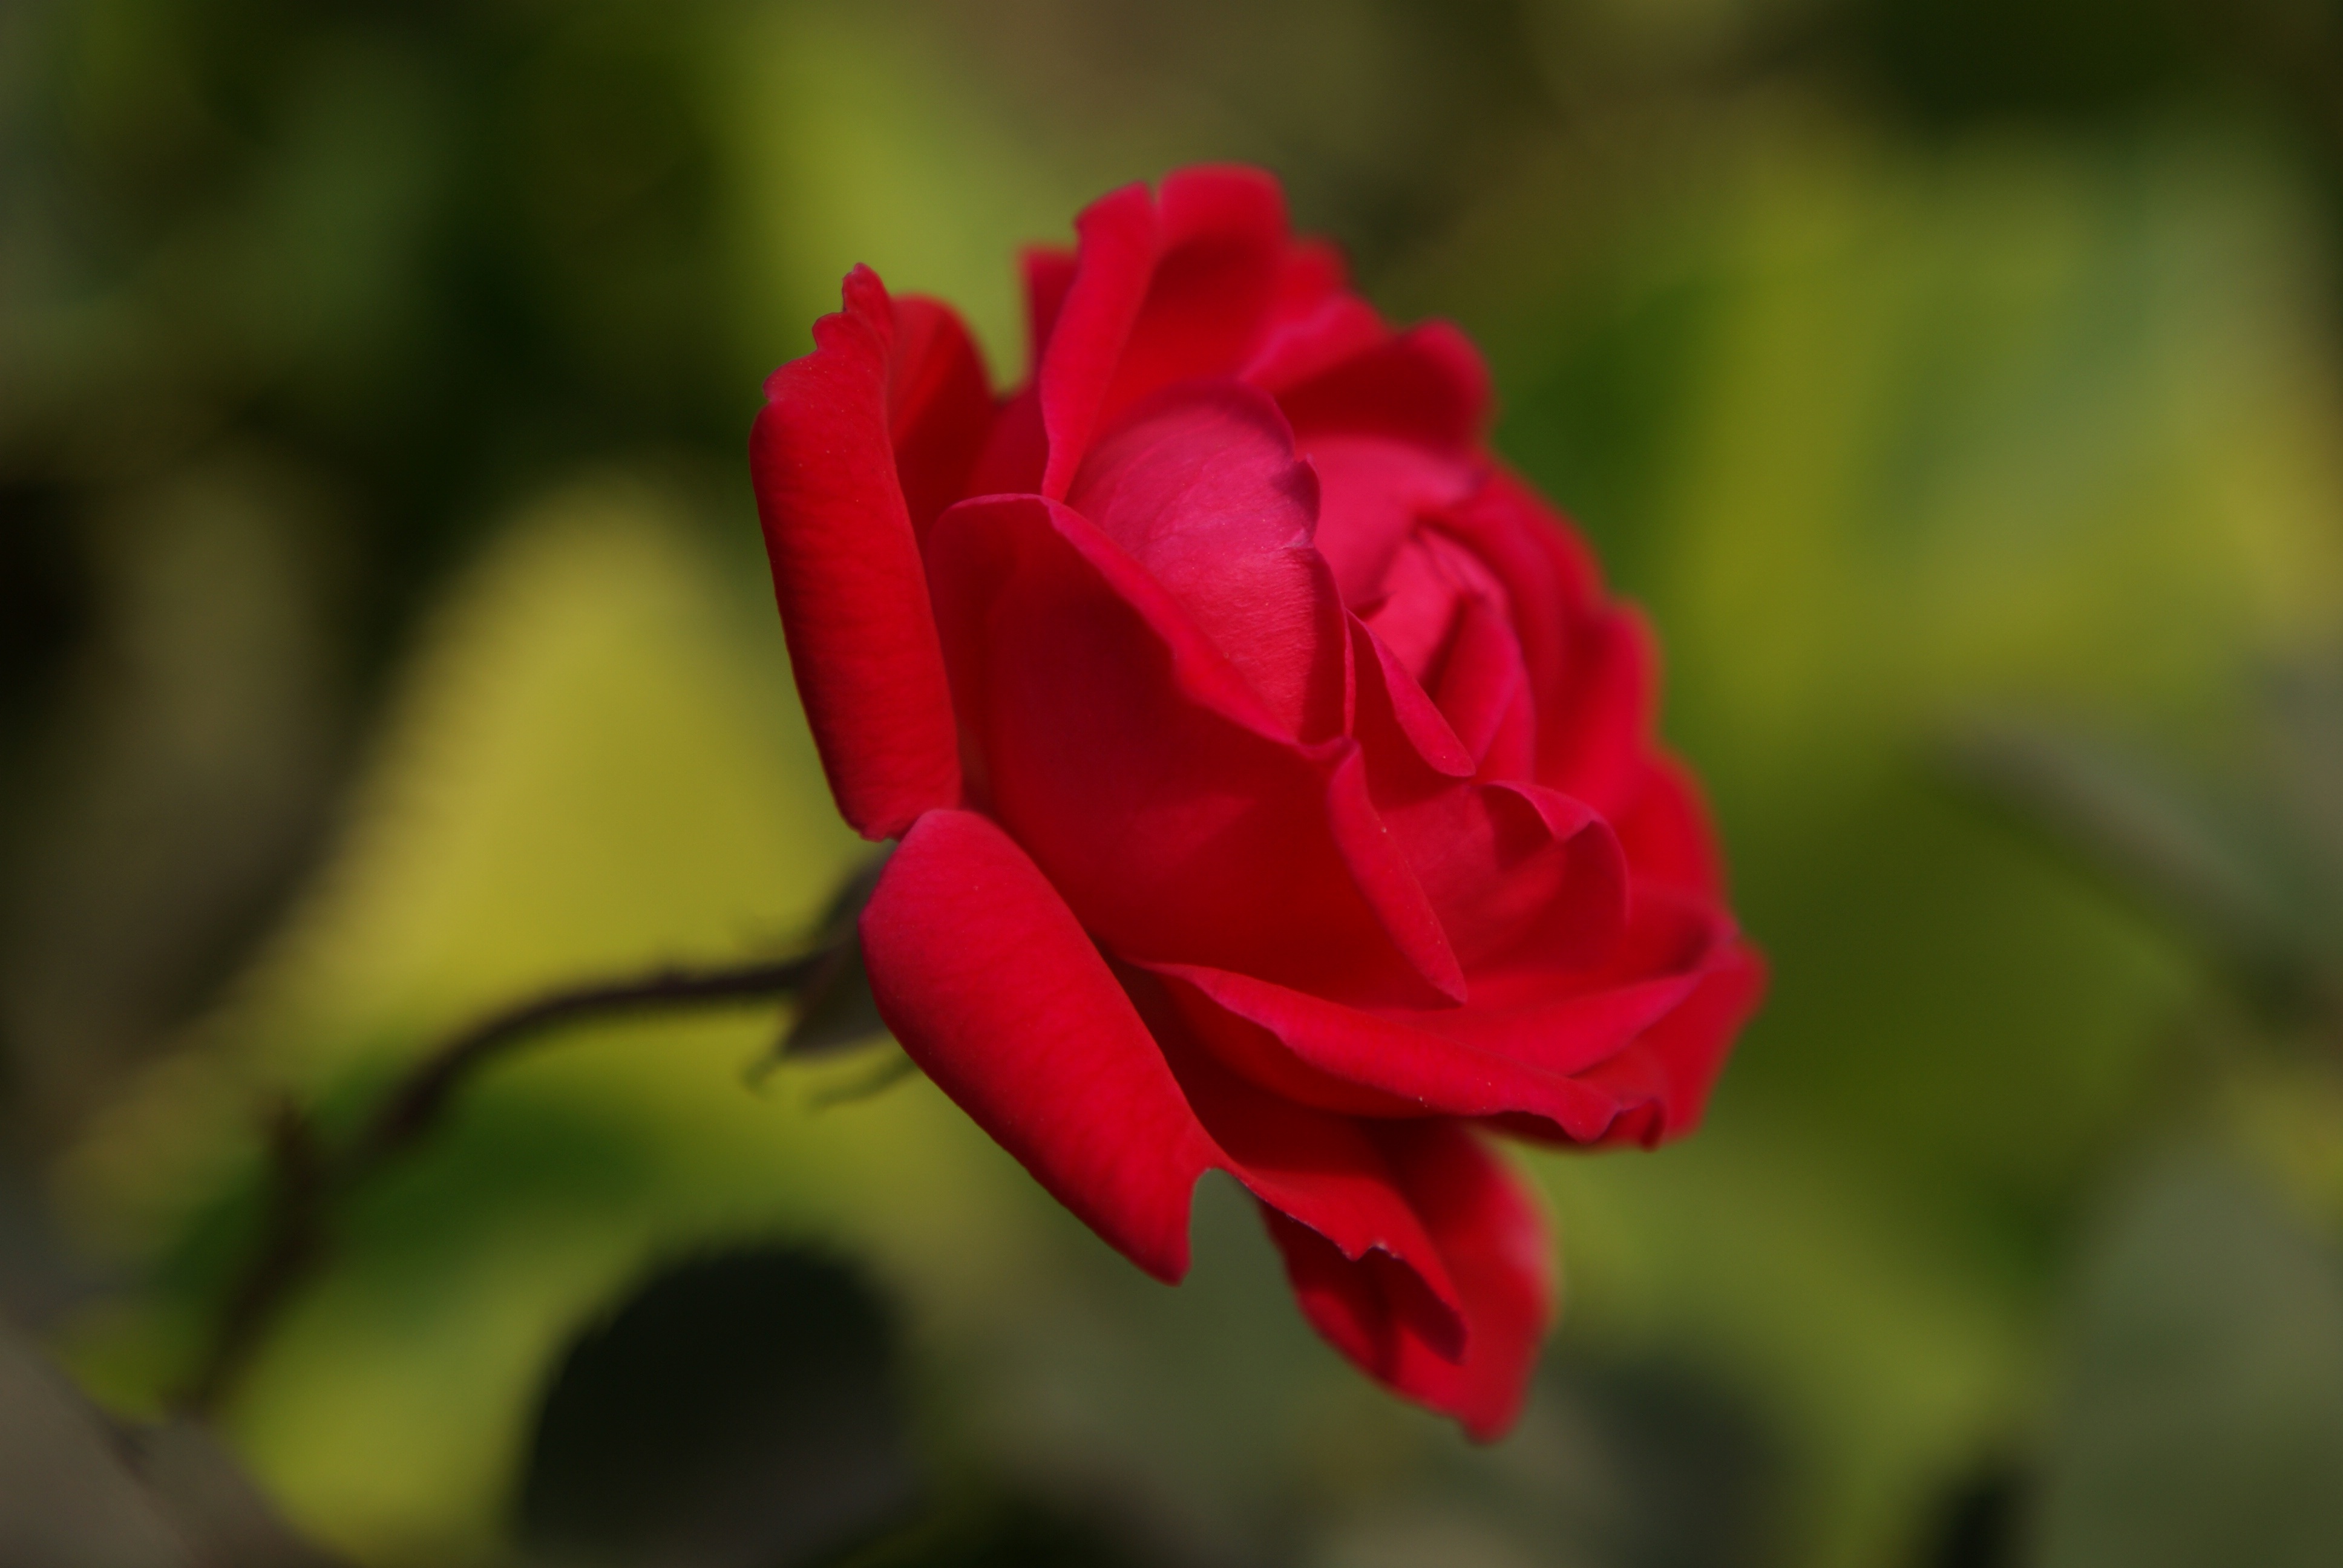
nature, blossom, plant, stem, flower, petal, bloom, rose, spring, red, macro, botany, blooming, garden, closeup, flora, close up, gardening, petals, floribunda, macro photography, flowering plant, garden roses, rose family, plant stem, land plant, rose order